Kajetonas Nezabitauskis

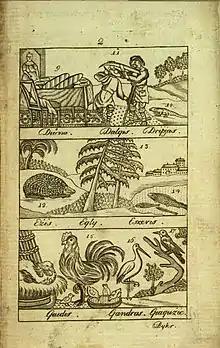
Illustrations of letters D, E, and G from the primer by Nezabitauskis

In 1824, Nezabitauskis published a primer of the Lithuanian language entitled "Naujas moksłas skaytima diel maźū waykū Źemaycziu yr Lietuwos" (New Education on Reading for Little Children of Samogitia and Lithuania). It was the first illustrated primer in Lithuanian that used images to teach letters – e.g. an image of a horse ("arklys" in Lithuanian) for the letter a. As reading exercises, he included 53 Lithuanian proverbs. It was an important addition not only because it was one of the first publications of Lithuanian folklore but also because earlier primers included only religious texts (catechism and prayers) and a poem praising corporal punishment in schools.